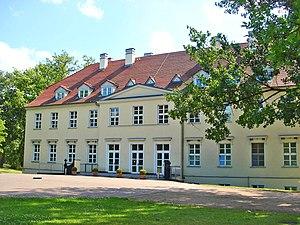
Le château de Rattey est un château allemand du Mecklembourg situé à Rattey, village appartenant à la commune rurale de Schönbeck dans l'arrondissement du Plateau des lacs mecklembourgeois.